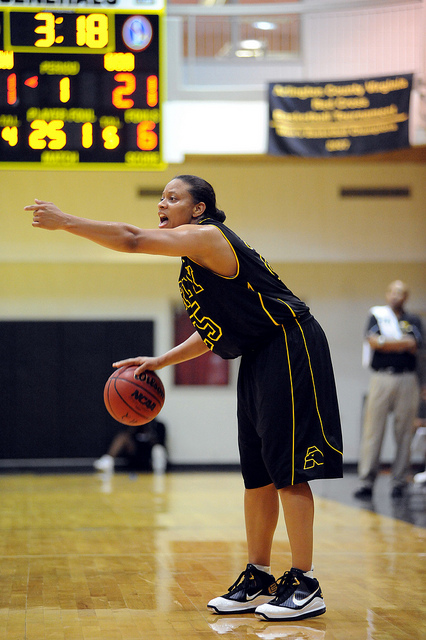
một cô gái đang cầm quả bóng rổ và la hét ở trên sân